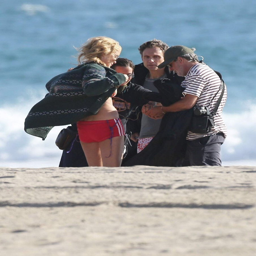
actors filming on the beach for movie a little something for your birthday